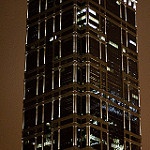
Label: buildings